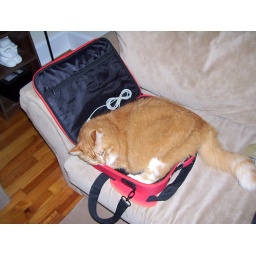
Guess my laptop bag makes a good cat bed. Looks like you don't really fit in that well Charlie.